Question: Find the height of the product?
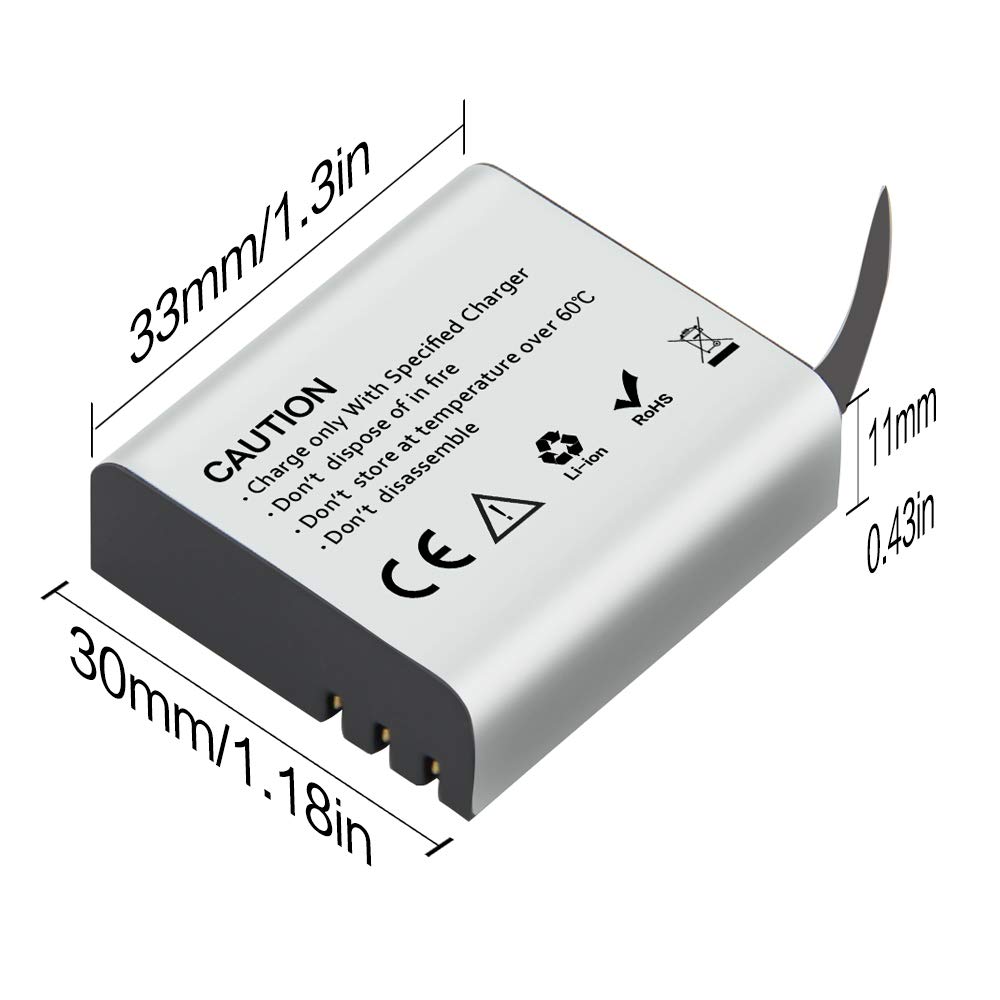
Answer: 0.43 inch